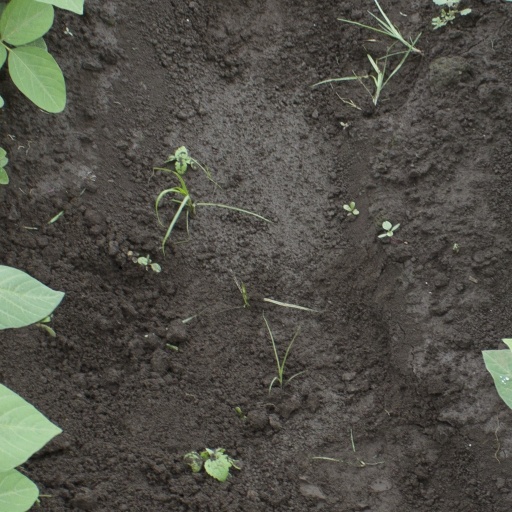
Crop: soybean